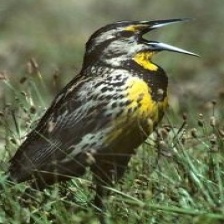
Species: EASTERN MEADOWLARK
Scientific name: STURNELLA MAGNA